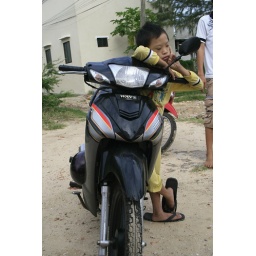
boy and bike in Mui Ne